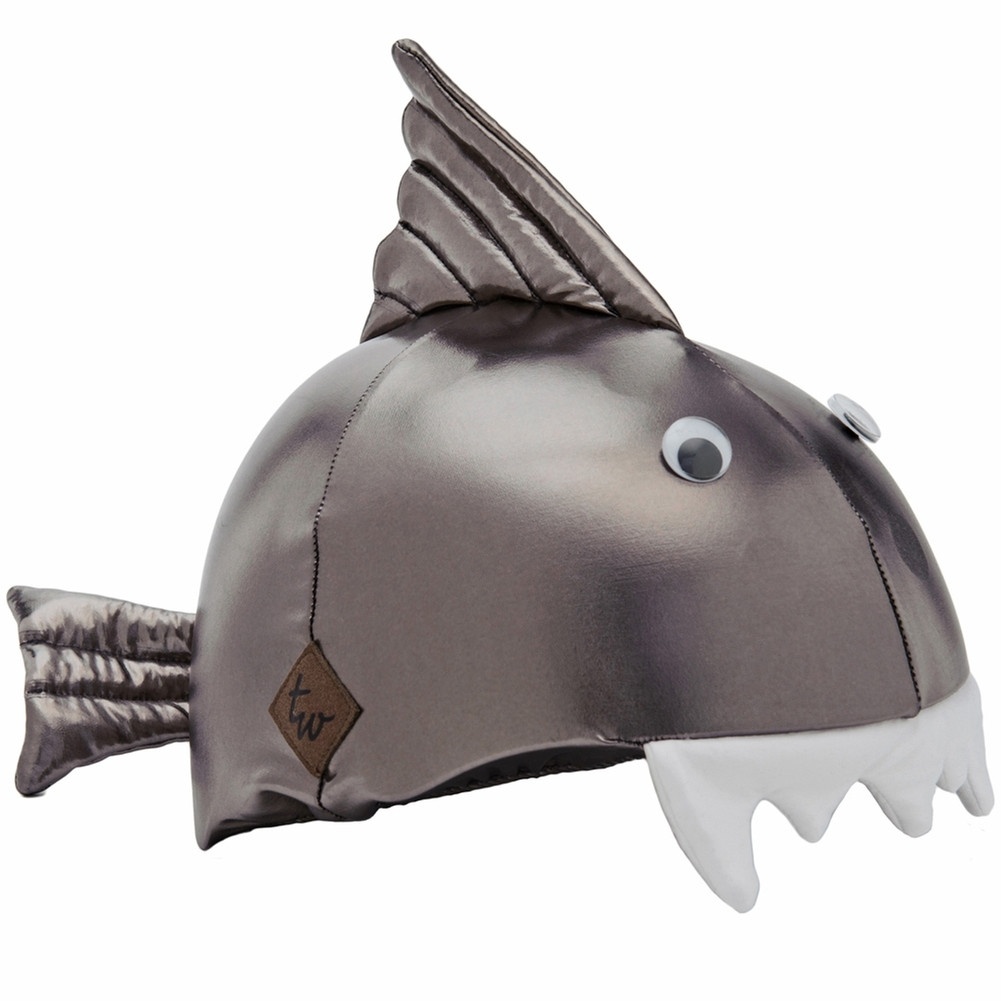
Piranha Helmet Cover
Spruce up your sports helmet with this polyester piranha helmet cover. In a metallic gray, the cover features wiggle eyes, sharp white teeth, and fins sticking off the top and back. Elastic around the bottom allows this cover to easily stretch over your helmet and remain secure. Don't miss out on all the potential fun with this piranha helmet cover.
Brand: AnimalWorld
Category: Sporting Goods > Athletics > American Football > American Football Protective Gear > American Football Helmet Accessories